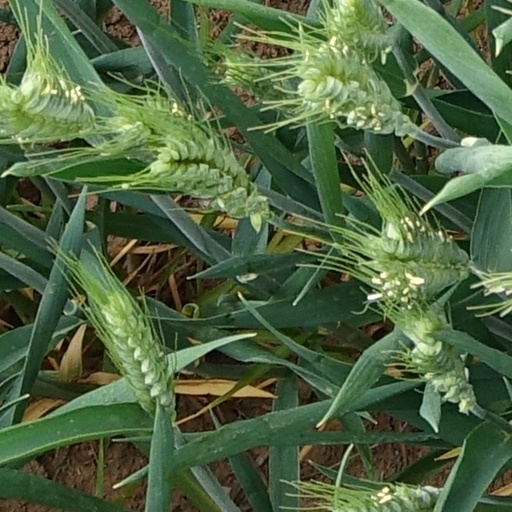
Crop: wheat